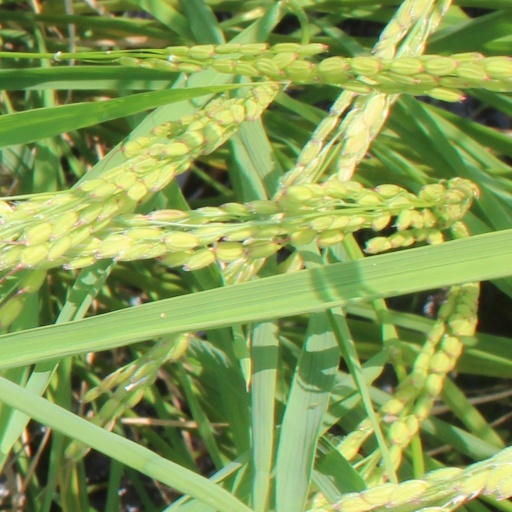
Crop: rice